Maria-Luise Rainer

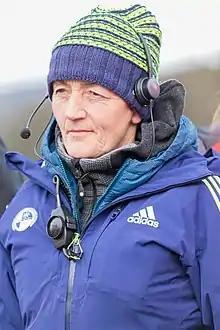
Rainer in 2017

Maria-Luise Rainer (born 23 April 1959 in South Tyrol) is an Italian luger who competed between the late 1970s and the late 1980s.